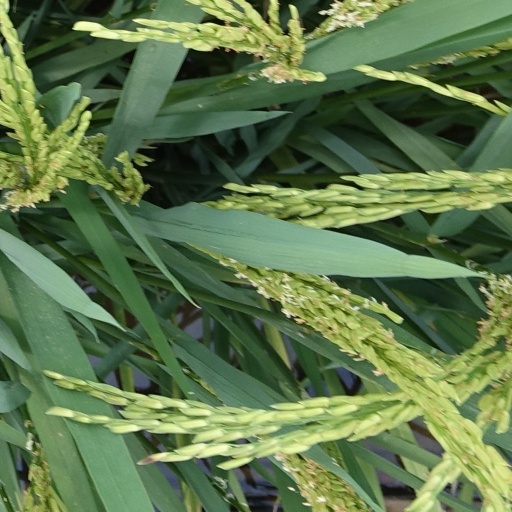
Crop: rice